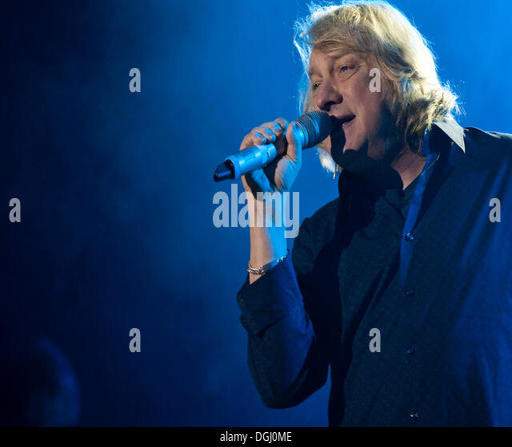
hard rock artist , singer and frontman of person , live at the civic hall